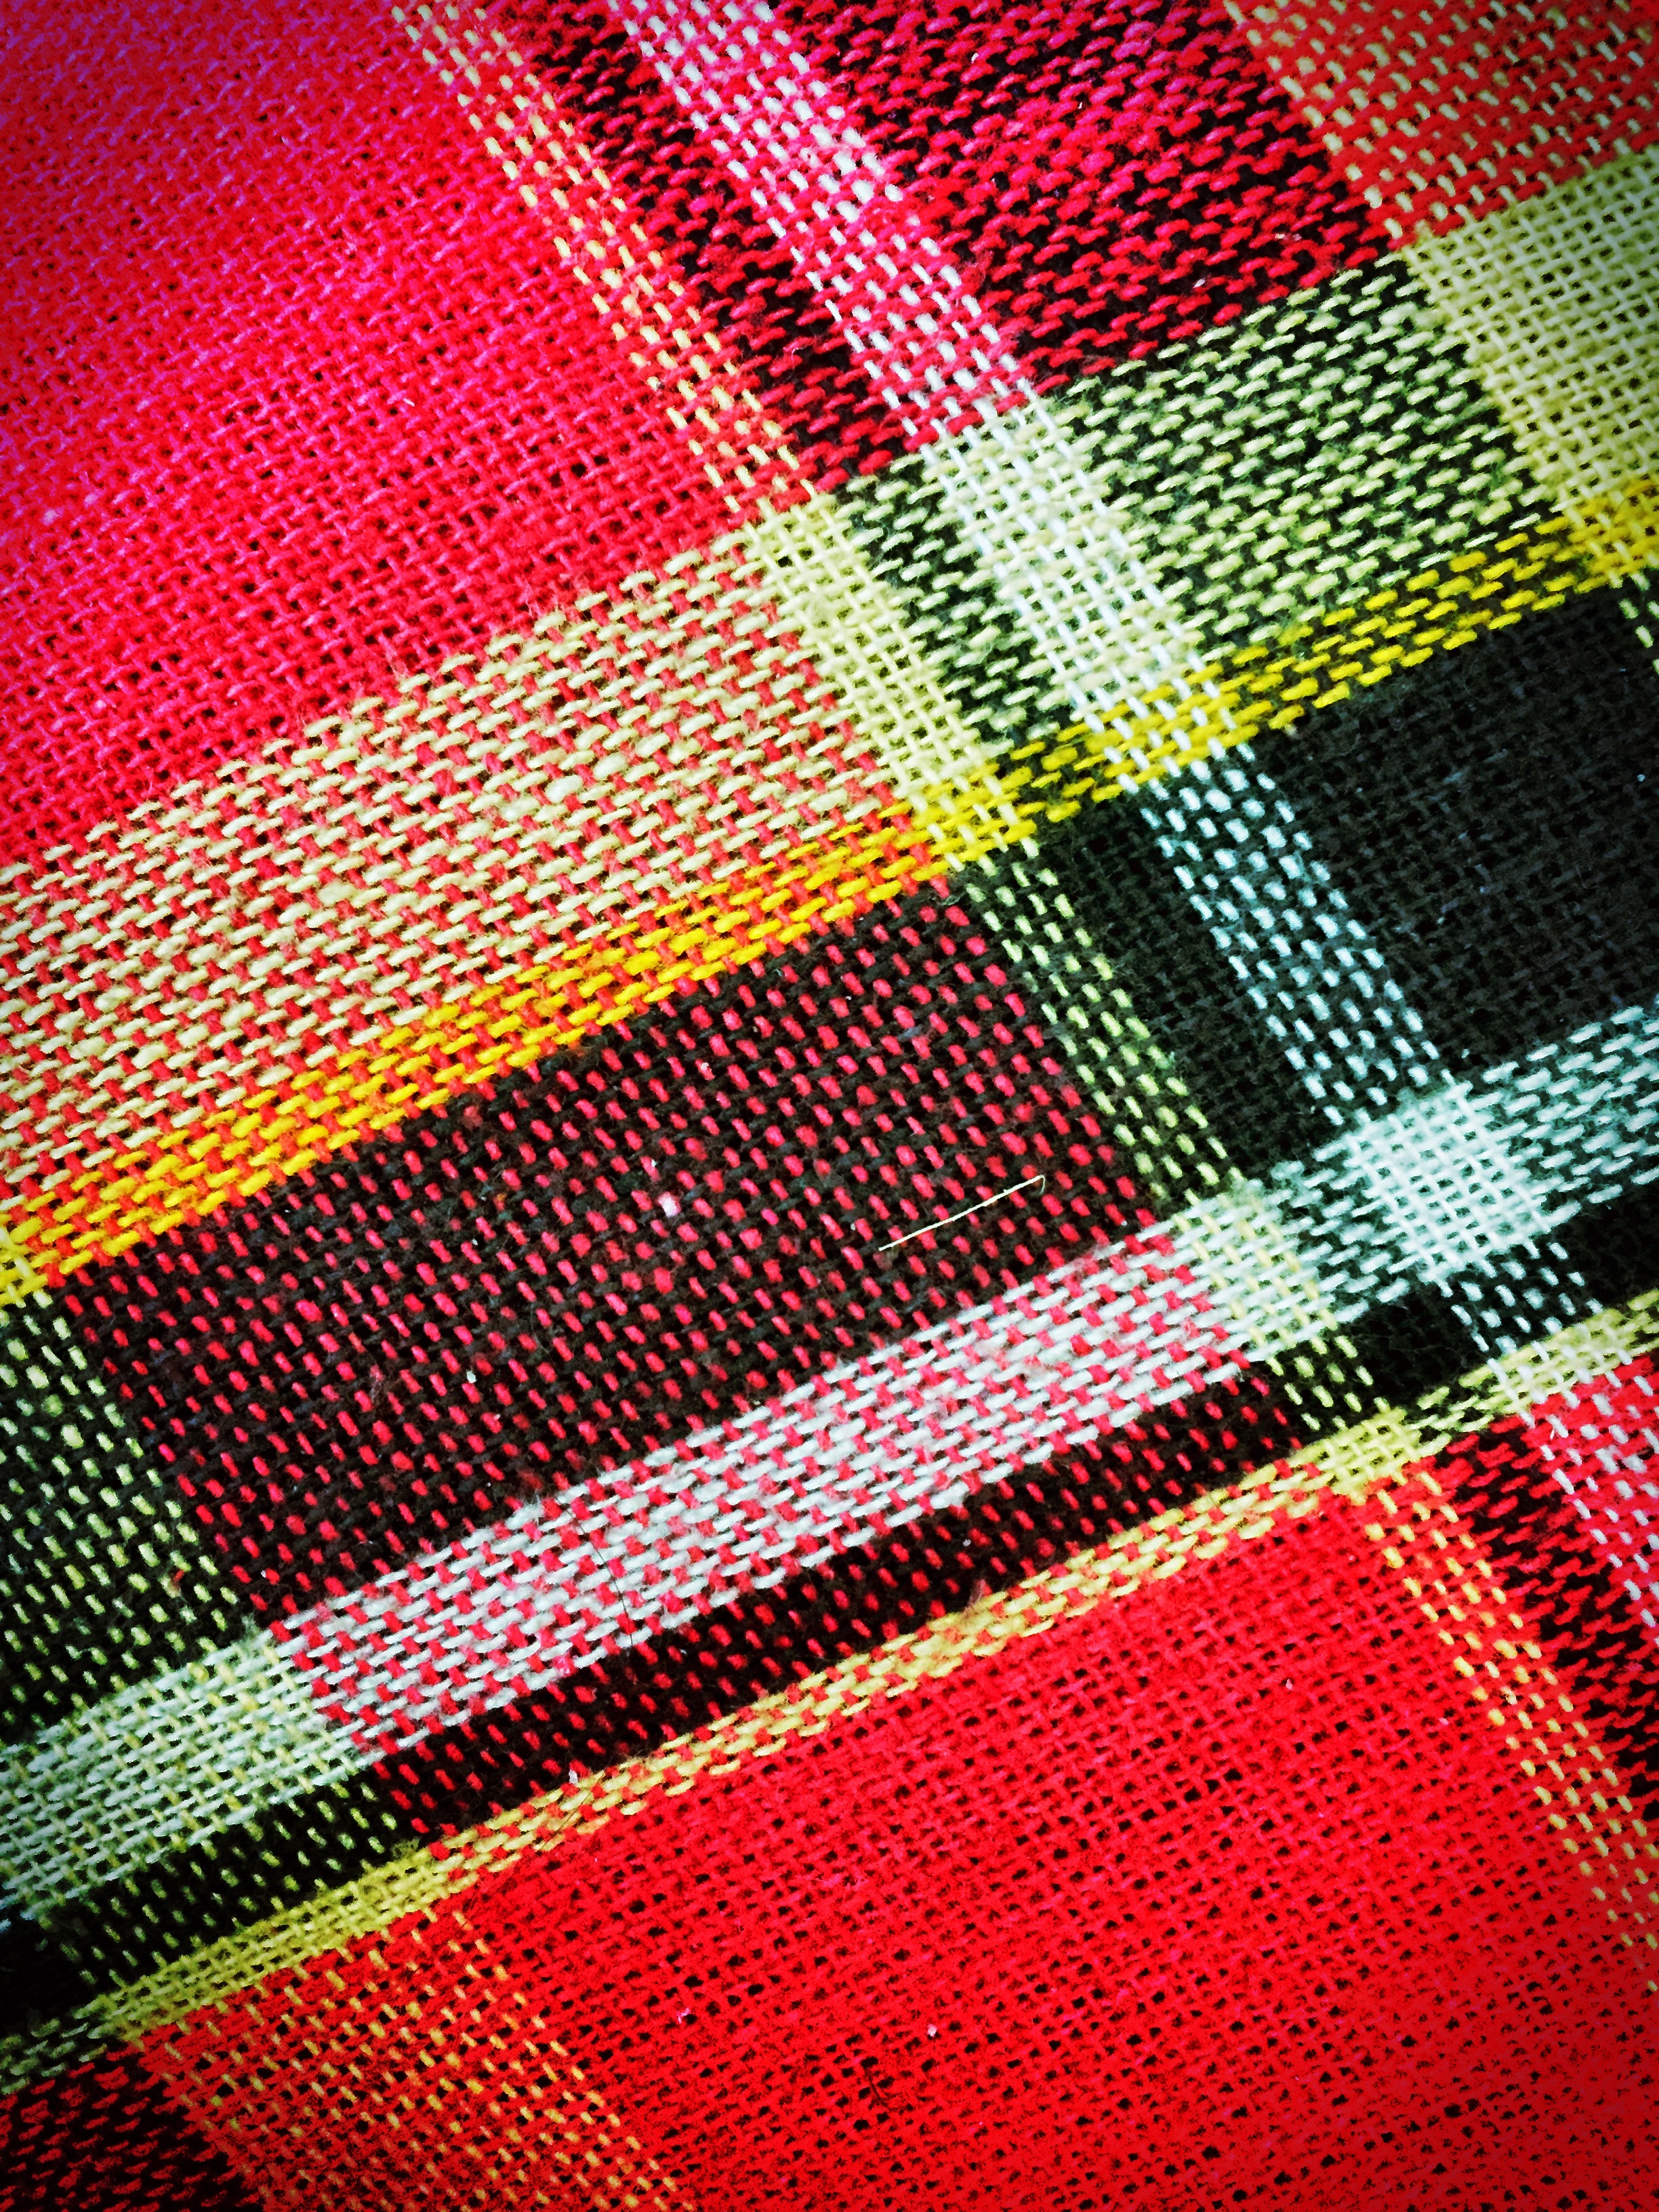
creative, texture, decoration, pattern, line, green, red, symbol, colourful, color, fashion, paper, modern, material, circle, font, textile, art, design, decorative, symmetry, style, shape, checked, computer wallpaper